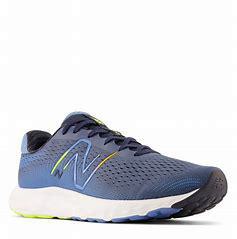
Brand: New
Model: Balance 520